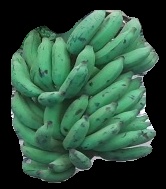
Variety: elakki-bale
Grade: grade3